Phylloxera

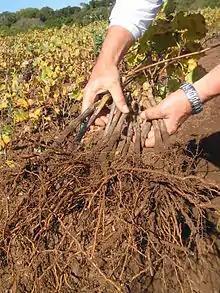
A collection of vines with grafted rootstocks

The only European grapes that are natively resistant to phylloxera are the Assyrtiko grape which grows on the volcanic island of Santorini, Greece, although it is not clear whether the resistance is due to the rootstock itself or the volcanic ash on which it grows; and the Juan Garcia grape variety, autochthonous to the medieval village of Fermoselle in Spain. The Juan Garcia variety remained—untouched by phylloxera—sheltered on the vineyards planted on the man-made land terraces along the mountainous skirts on the gigantic and steep Duero Arribes / Douro River Canyon, where the microclimatic conditions discourage the growth of phylloxera.